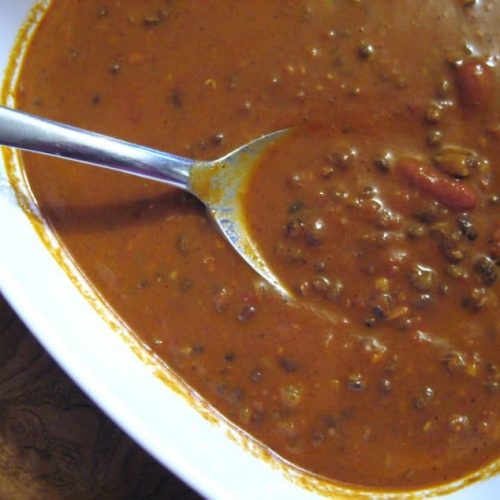
Dish: dal_makhani